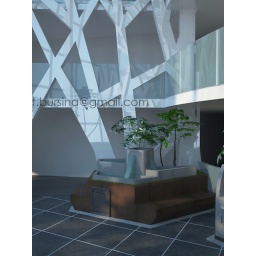
winter garden in office building